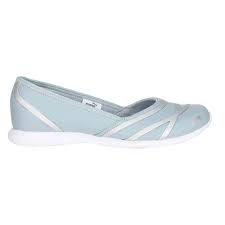
Label: Ballet Flat